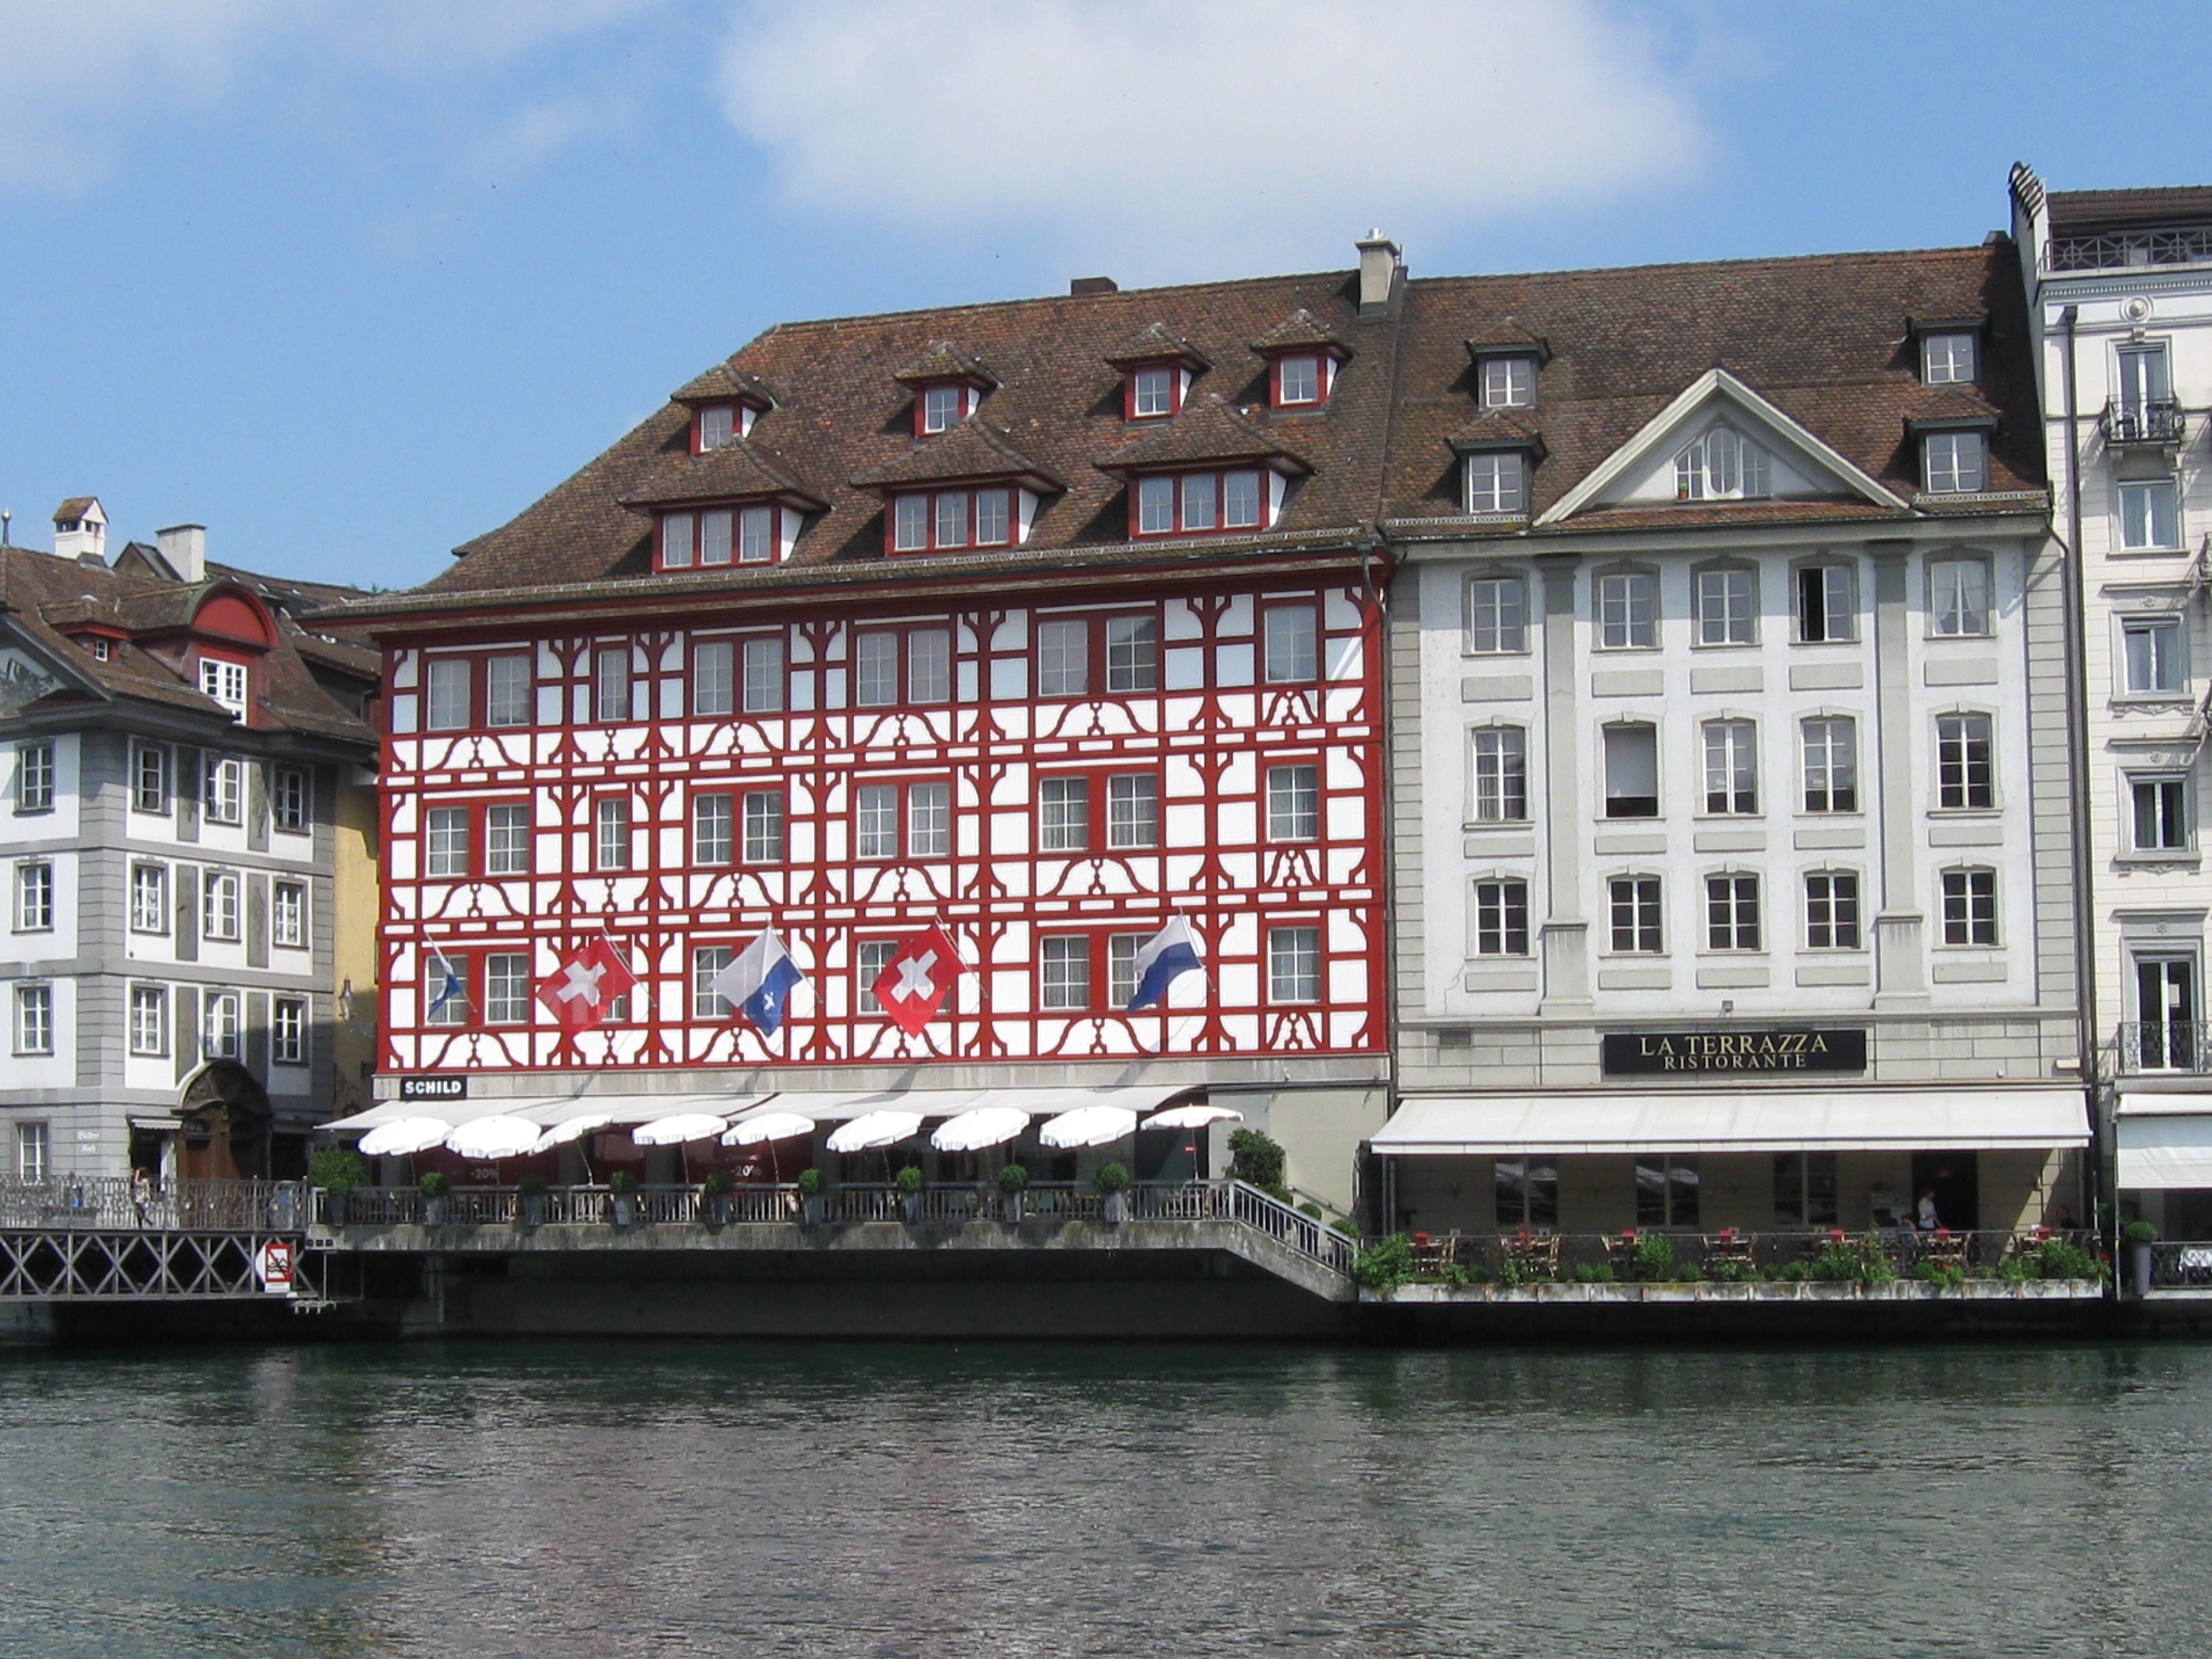
architecture, bridge, house, town, river, canal, europe, vehicle, facade, property, sightseeing, tourism, waterway, shops, swiss, lucerne, switzerland, historical, estate, restaurants, reuss, la terrazza ristorante